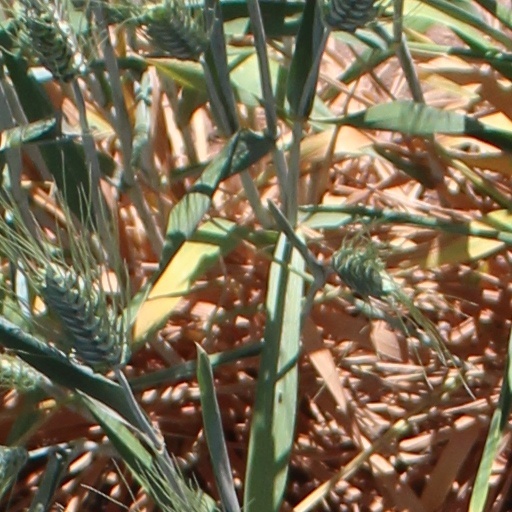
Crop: wheat